51st Battalion, Far North Queensland Regiment

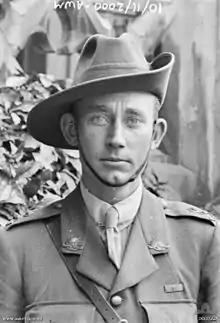
Lieutenant Clifford Sadlier, who received the Victoria Cross for his actions around Villers-Bretonneux in April 1918

Under the command of Lieutenant Colonel Arthur Murray Ross, a regular British Army officer, the battalion—as part of the 13th Brigade attached to the 4th Australian Division—sailed for France, arriving in Marseille on 12 June 1916. Shortly afterwards it was committed to the fighting, taking part in the Battle of Mouquet Farm during August and September. In three weeks, the battalion lost 650 men killed or wounded.